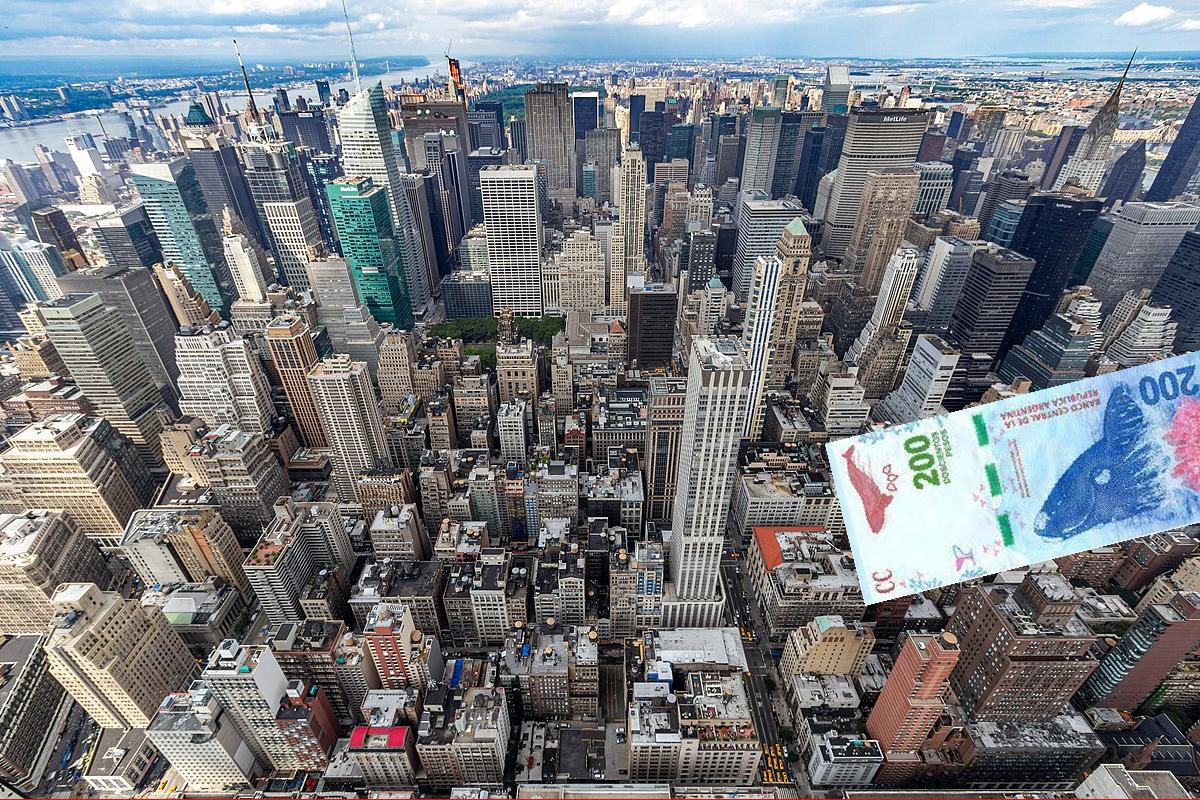
Denominación: 200